Edward C. Dyer

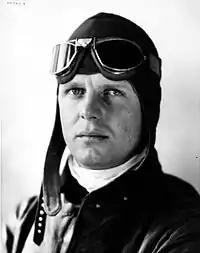
Headshot of 2ndLt Dyer taken October 15, 1931.

From June 1929 until June 1930 he attended The Basic School at Marine Barracks (Philadelphia, Pennsylvania). From June 1930 through September 1930 he began his naval aviation career at Naval Air Station Norfolk, Virginia. In September 1930 he arrived at Naval Air Station Pensacola, Florida, and received his Naval Aviation Wings on July 11, 1931. His first assignment in the Fleet Marine Force was with VO-6M as part of Aircraft Squadrons, East Coast Expeditionary Force at Marine Corps Base Quantico, Virginia. From September–November 1931 he served with VS-14M on board the . This was followed by another at-sea tour with VS-15M on board the from November 1931 through July 1933. He returned to MCB Quantico in July 1933 to fly with VF-9M as part of "Aircraft One".